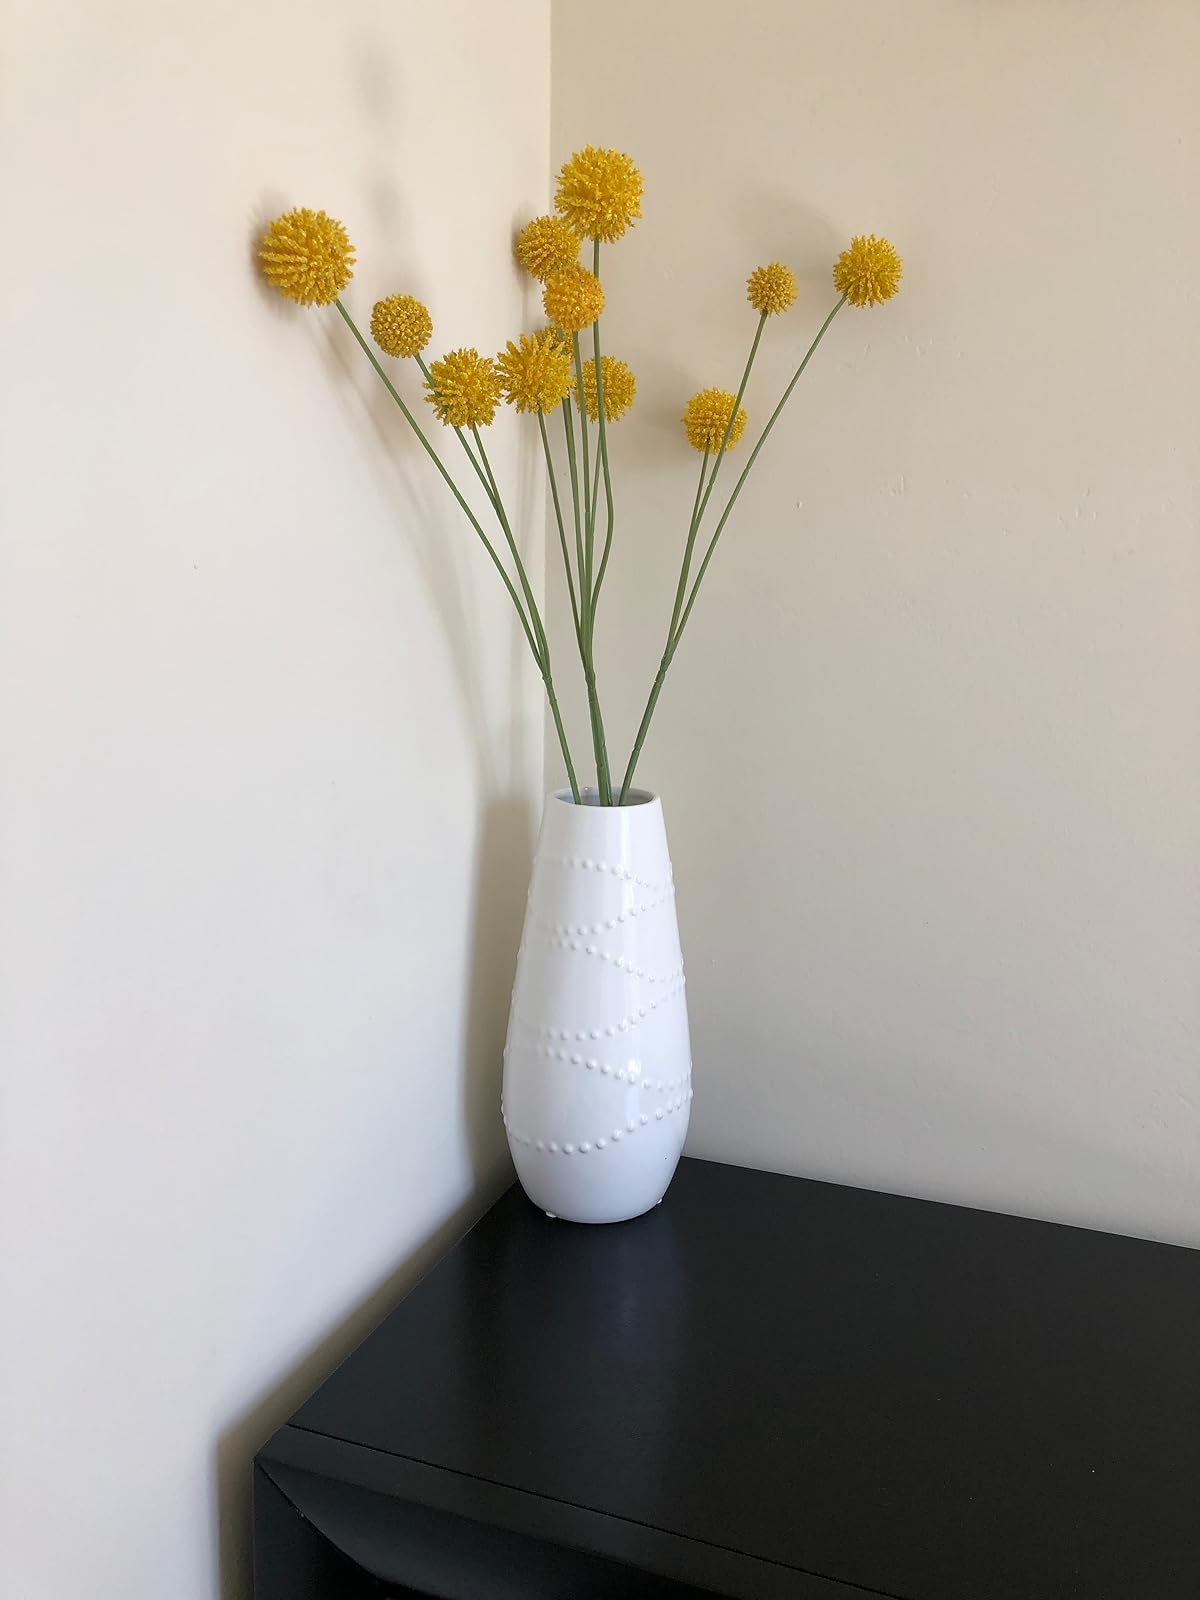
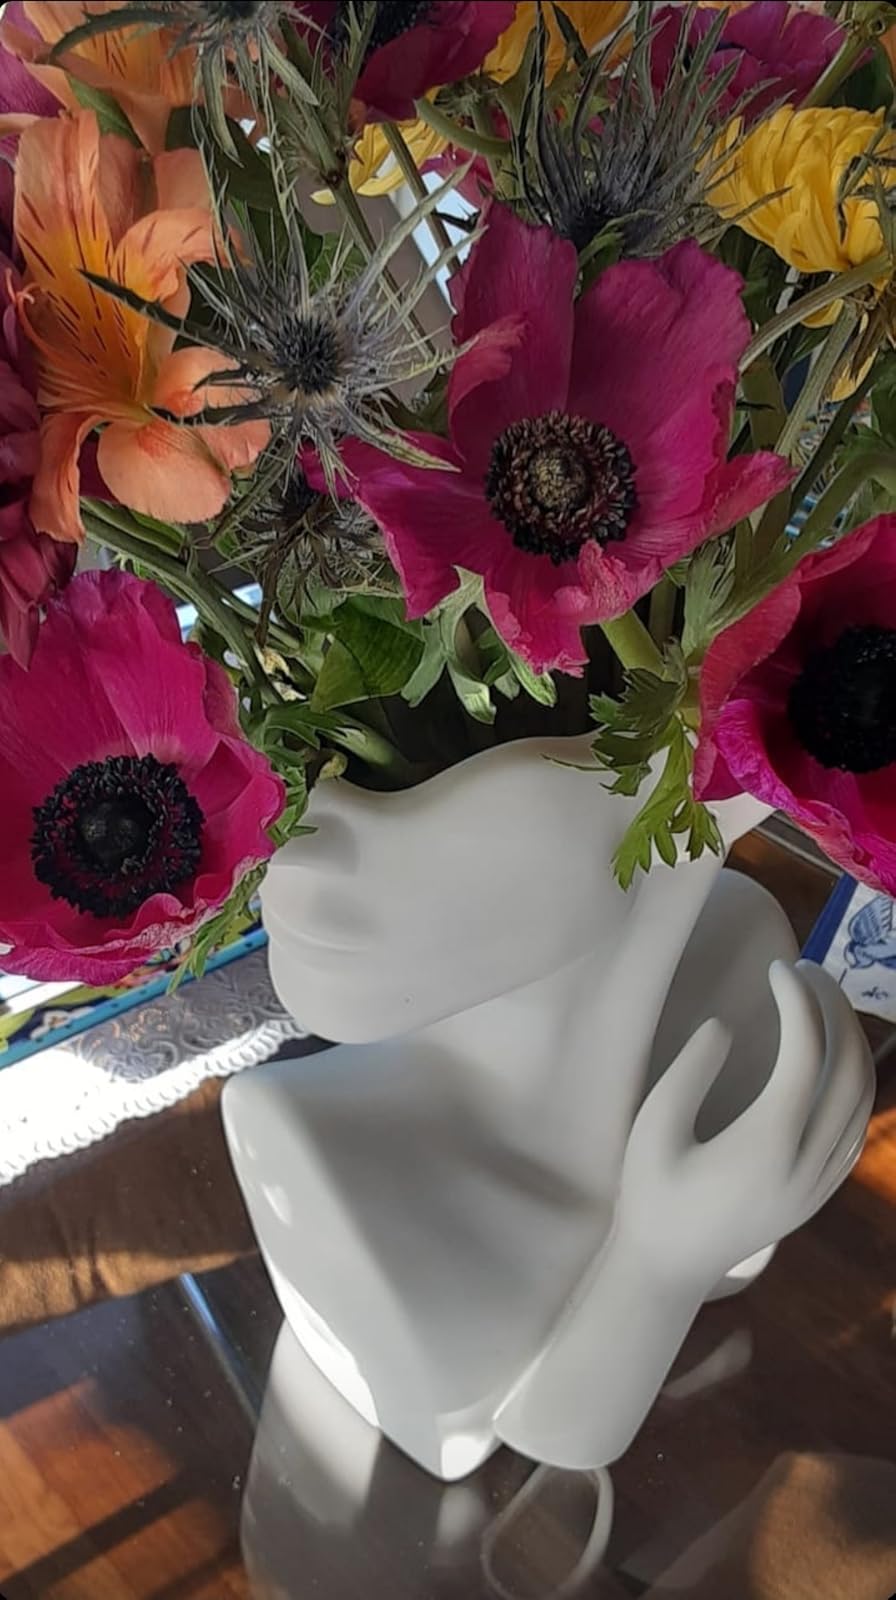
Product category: vase
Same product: no